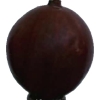
Label: gooseberry